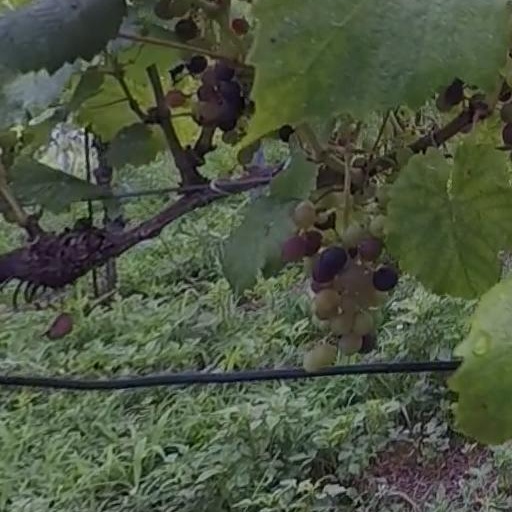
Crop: grape